Separate Lives (film)

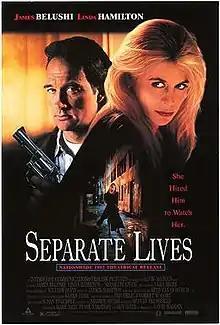
Theatrical release poster

Separate Lives is a 1995 American psychological thriller film directed by David Madden and starring James Belushi, Linda Hamilton, Vera Miles and Elisabeth Moss.